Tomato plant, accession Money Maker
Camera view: tilt-top (135 deg); turntable rotation: 240 degrees
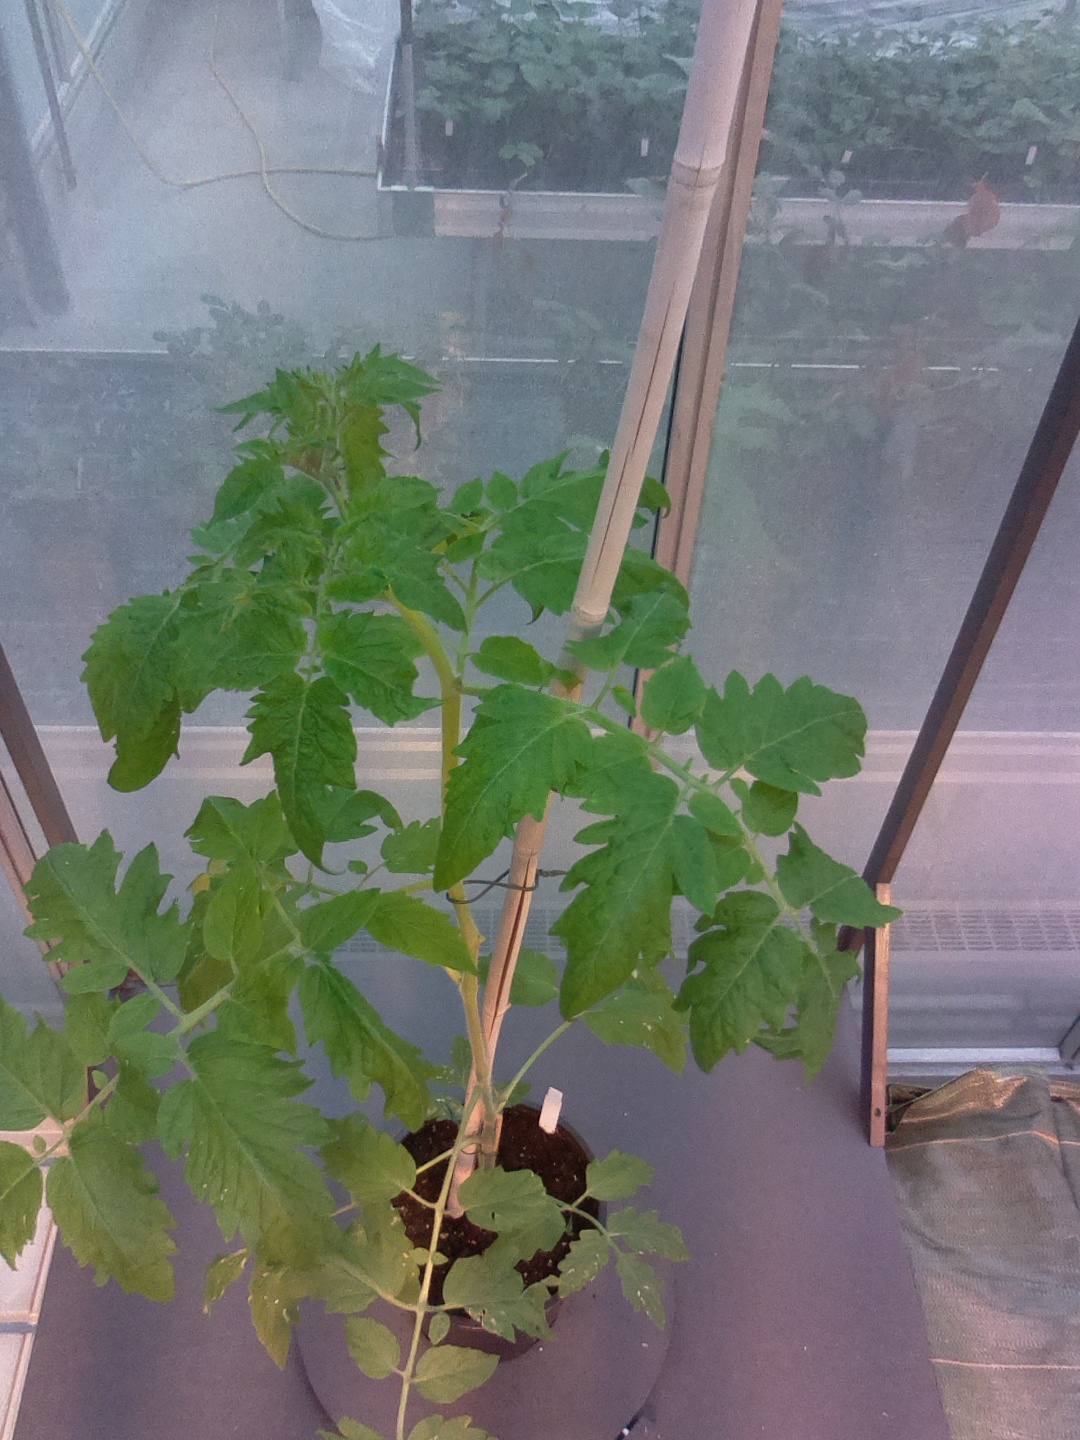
BBCH growth stage 54: 4 inflorescences visible